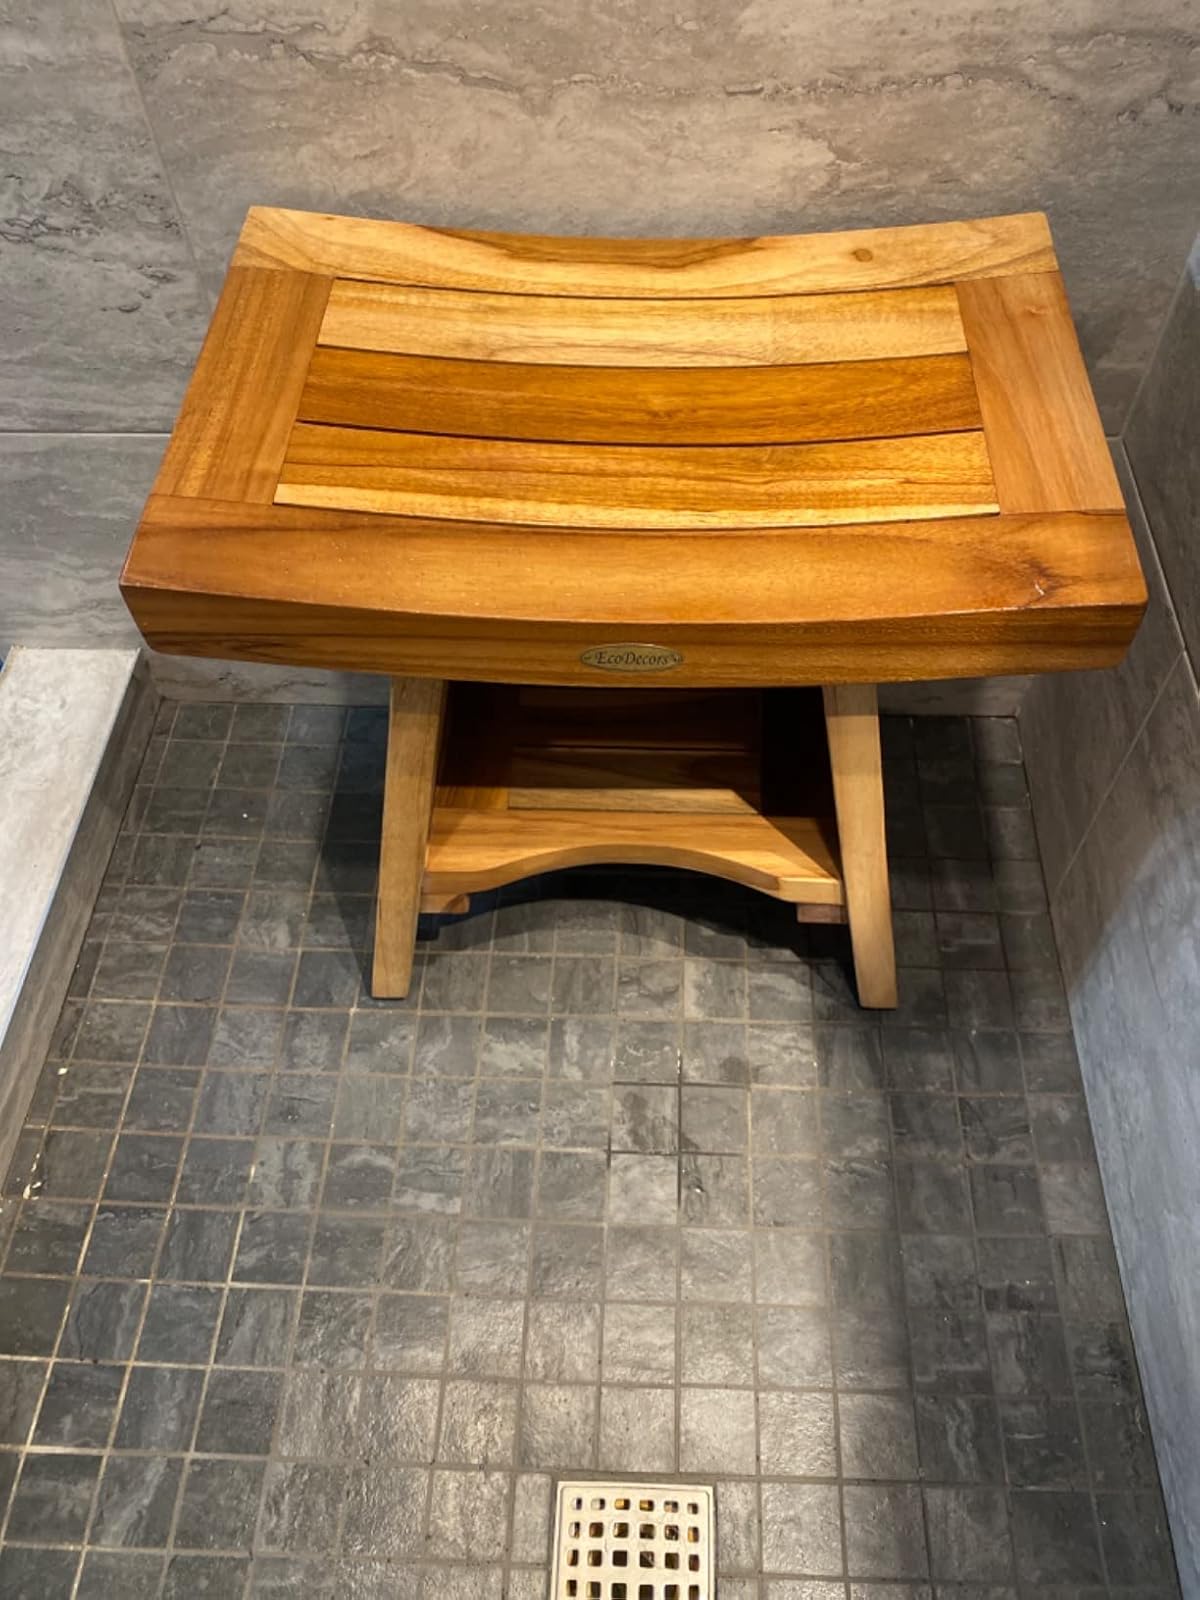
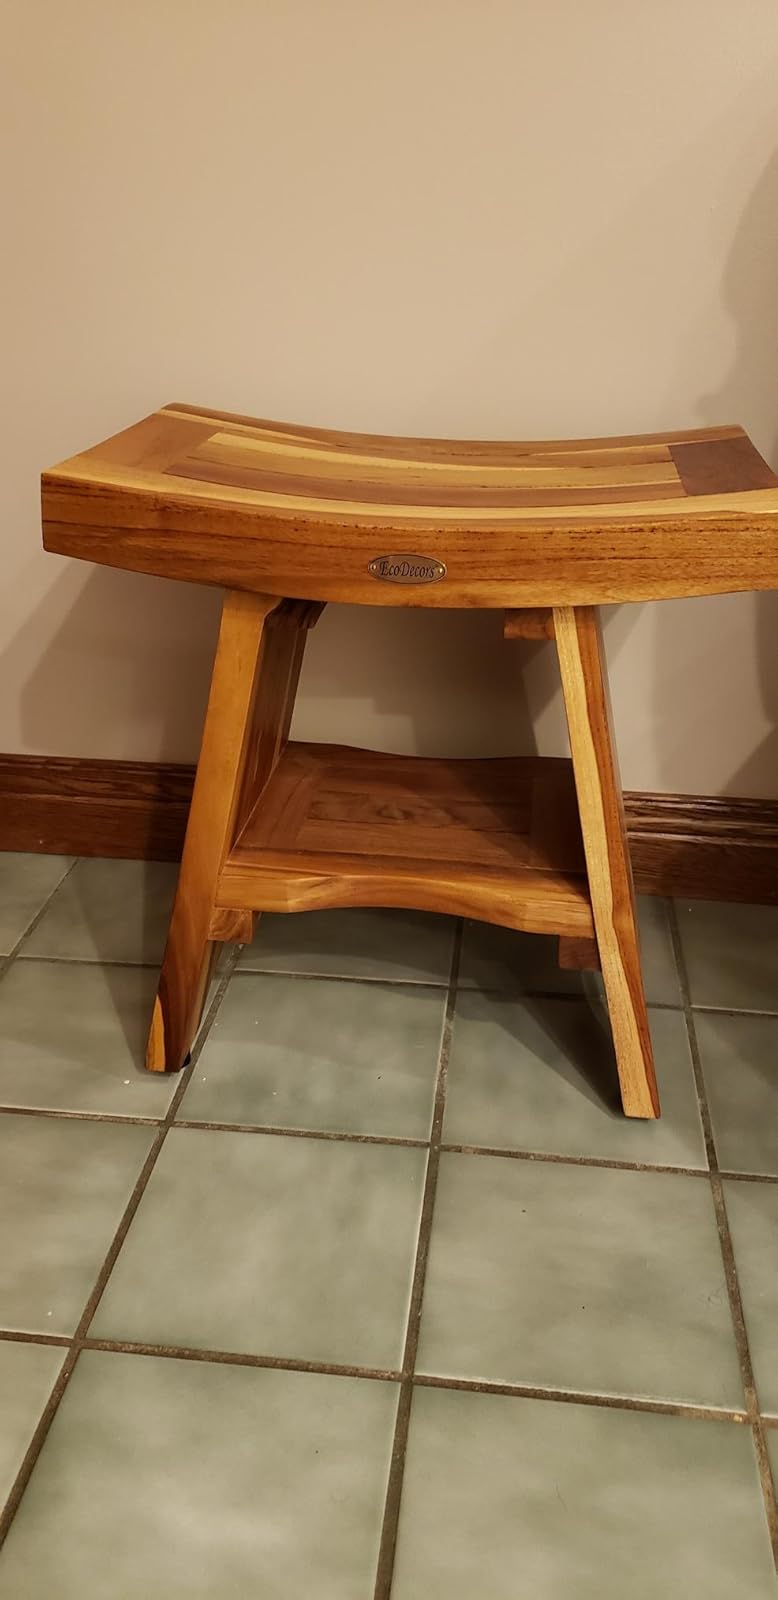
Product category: stool
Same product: yes